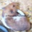
Label: hamster